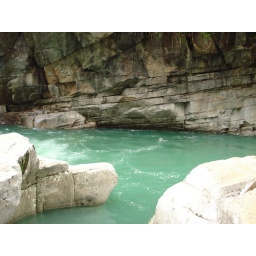
The water was so green! I have never seen water this green in my life! It looked like a jungle